Olympia (Paris)

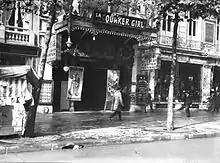
Olympia seen from Boulevard des Capucines in 1913

In 1898, brothers Émile and Vincent Isola, two magicians who began a career as Paris' venue executive directors, became the commercial tenants of the Olympia, as well as of the most popular theaters in the city, such as the Folies Bergère in 1901 and the Gaîté-Lyrique in 1903. The Isola brothers brought attractions from all over the world to Olympia, playing host to multiple entertainment types, and increased the proportion and the spectacular. There were extravagant circus-themed parties with clowns, Contortionists, and the inclusion of exotic singing and dancing. The venue also featured acrobatic performances and wild animals such as seals, monkeys, elephants, and zebras. Furthermore, the French author Colette mimed entirely naked.